Rudolf Meidner

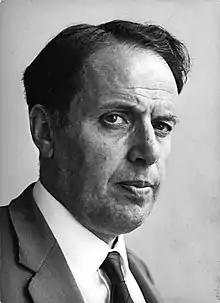
Meidner in 1966

Rudolf Alfred Meidner (23 June 1914 – 9 December 2005) was a Swedish economist and socialist.